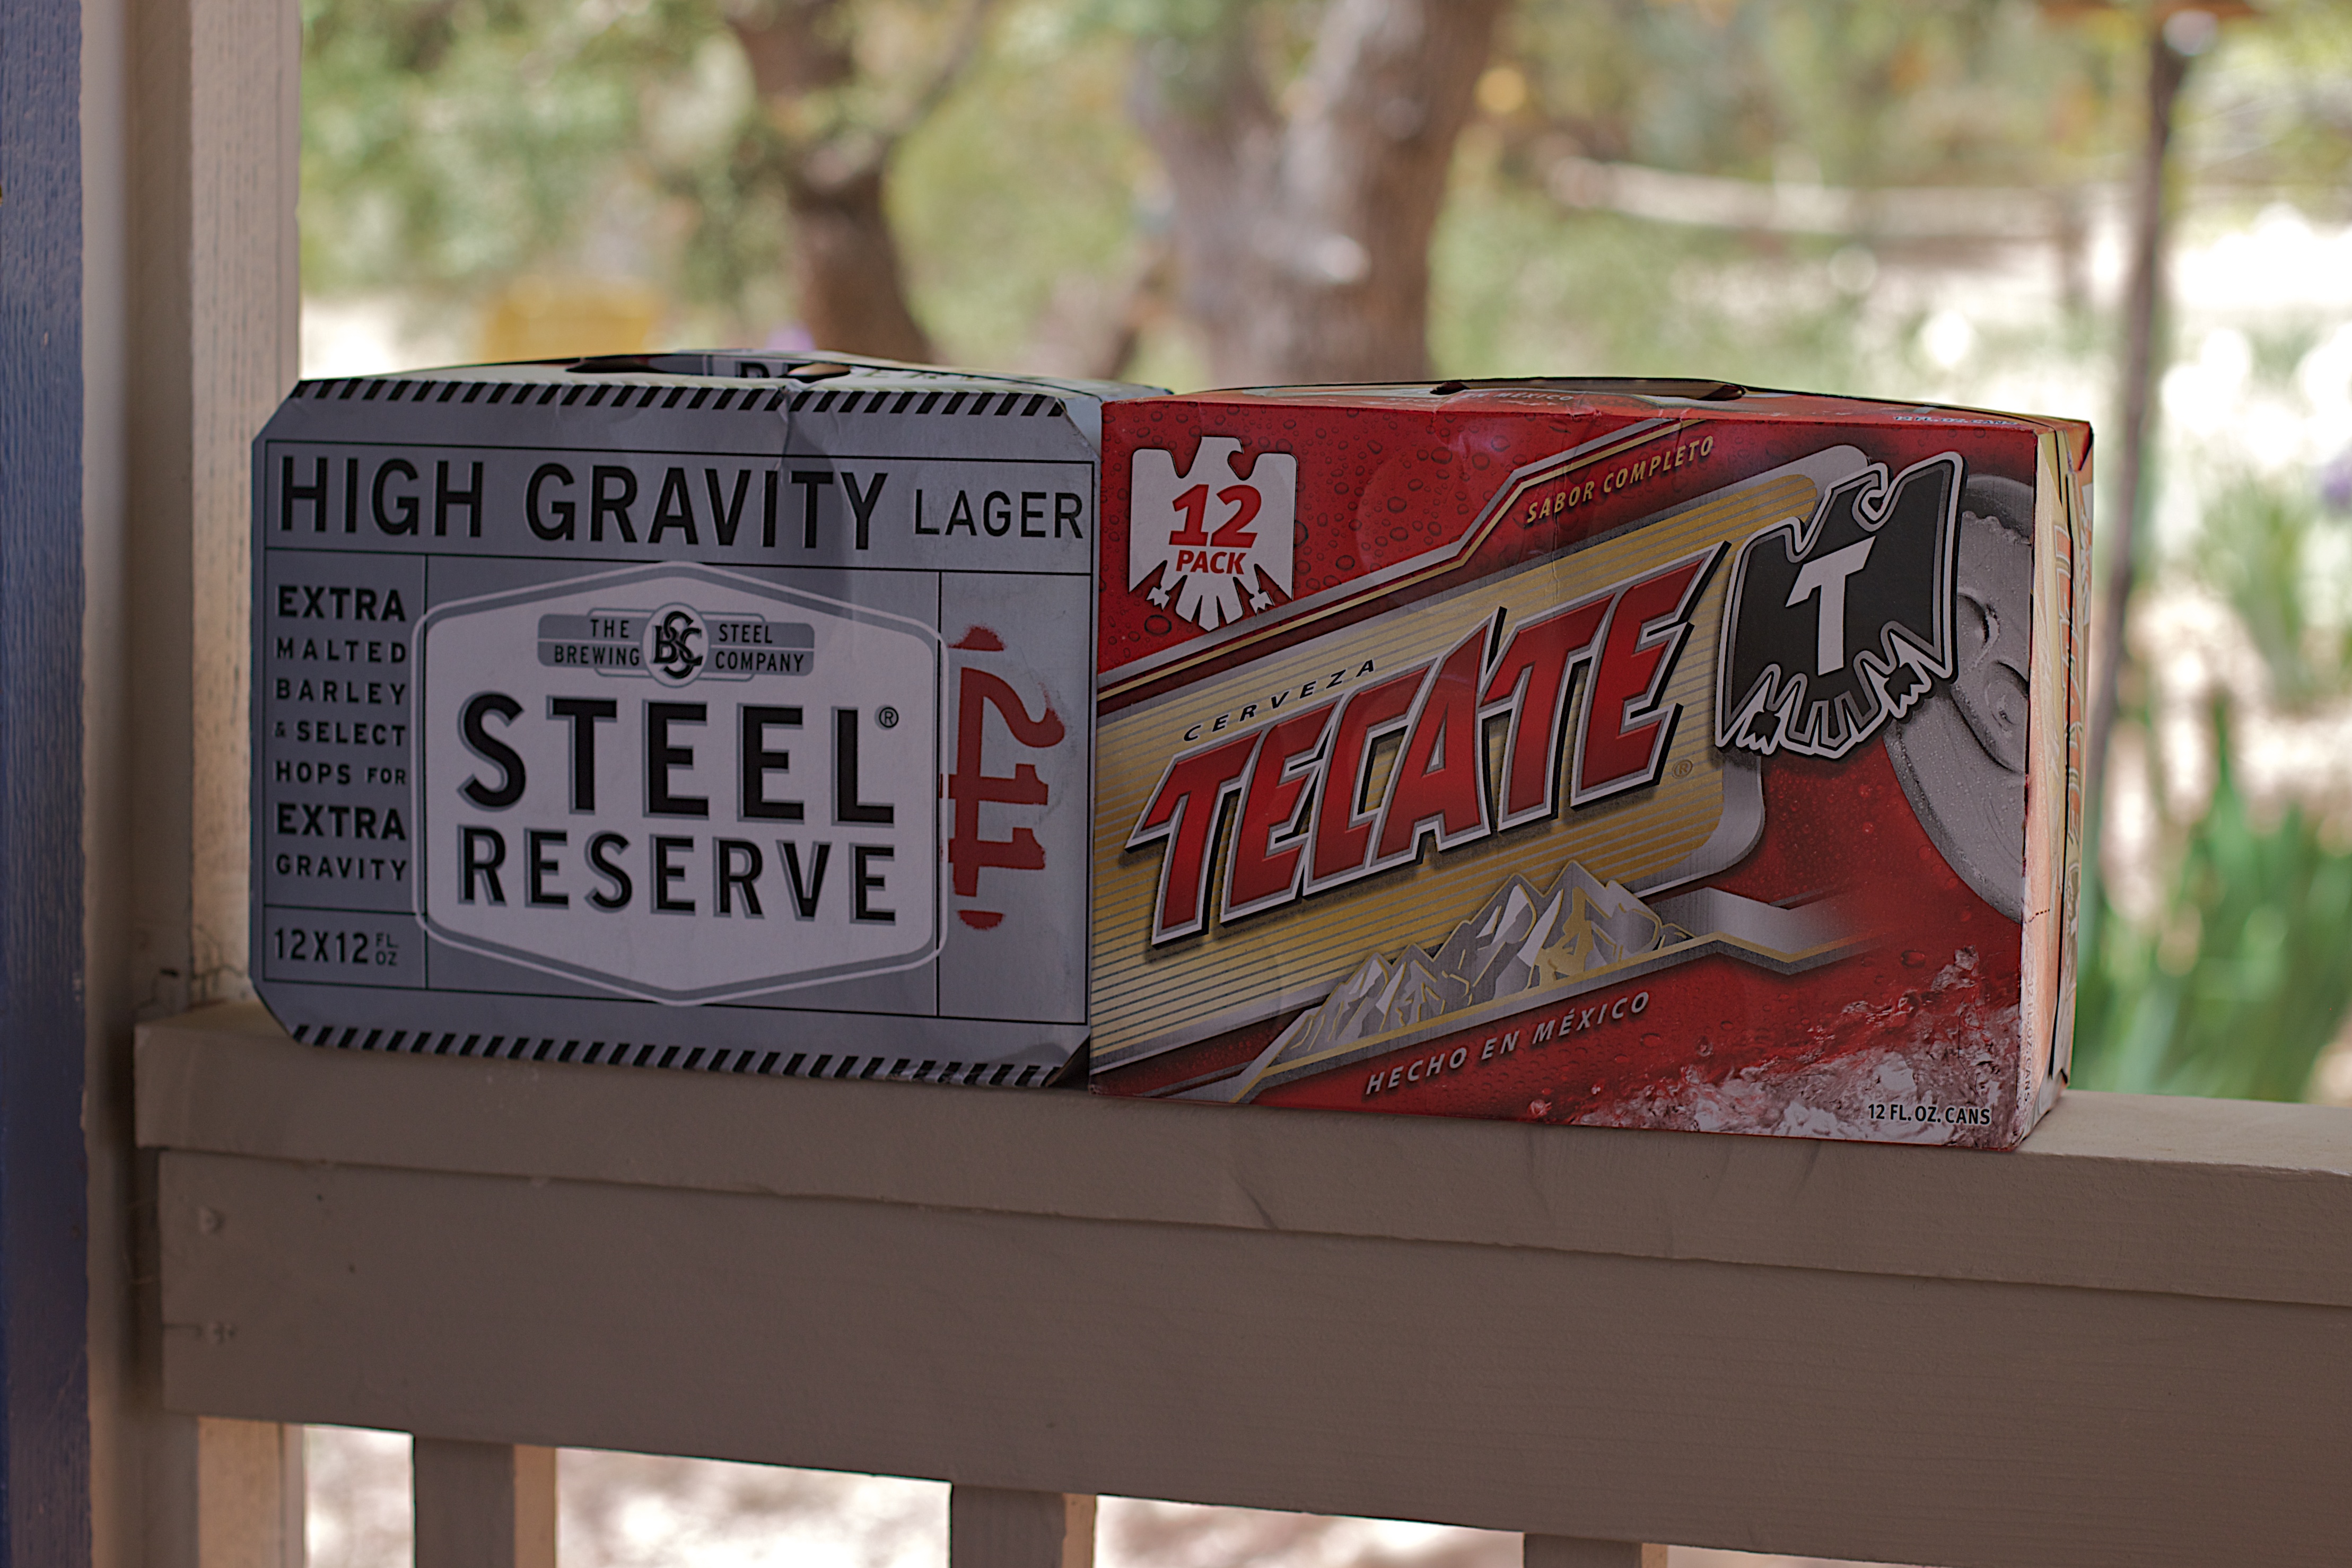
advertising, sign, red, banner, drink, signage, beer, recycling, display device